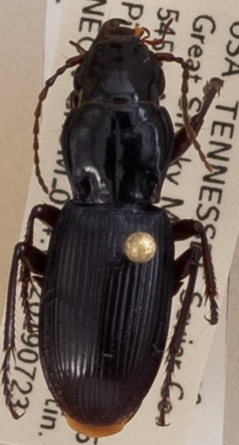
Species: Pterostichus acutipes acutipes
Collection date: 2019-07-23
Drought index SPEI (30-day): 1.224
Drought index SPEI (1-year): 2.09
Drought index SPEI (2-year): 2.09